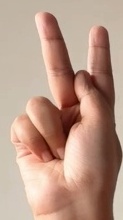
ASL sign: K